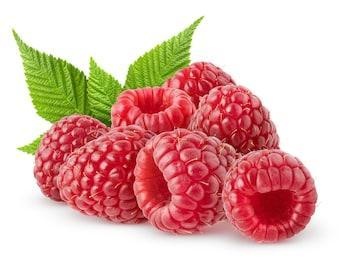
Label: raspberry